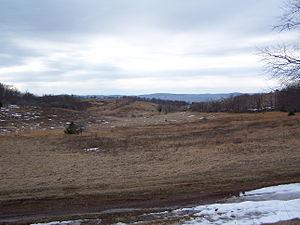
La bataille de Camp Allegheny, aussi appelée bataille de la montagne Allegheny, s'est déroulée le 13 décembre 1861, dans le comté de Pocahontas County, Virginie en tant que partie des opérations de la campagne de Virginie-Occidentale pendant la guerre de Sécession.